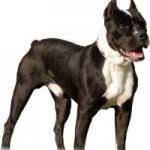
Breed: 230-n000084-Boston_bull